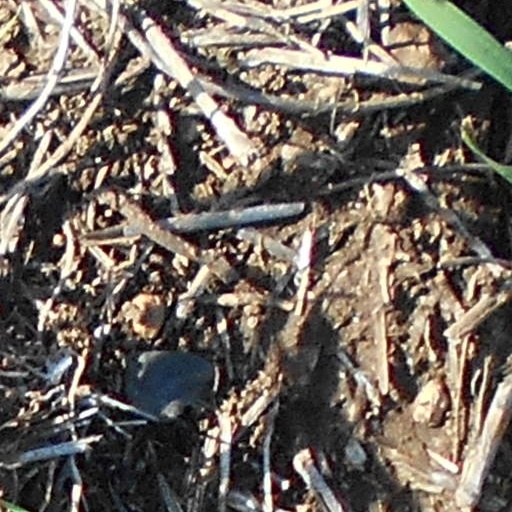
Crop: wheat